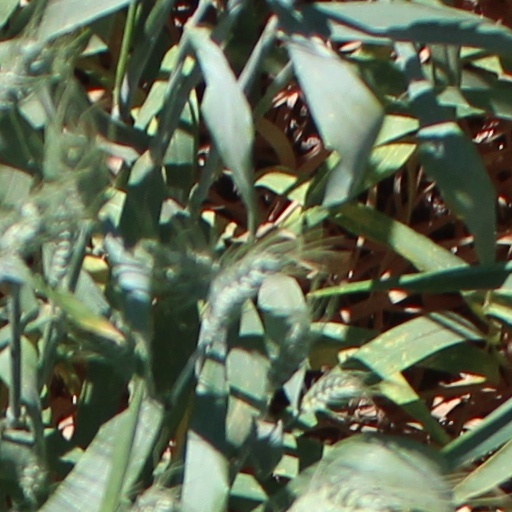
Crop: wheat